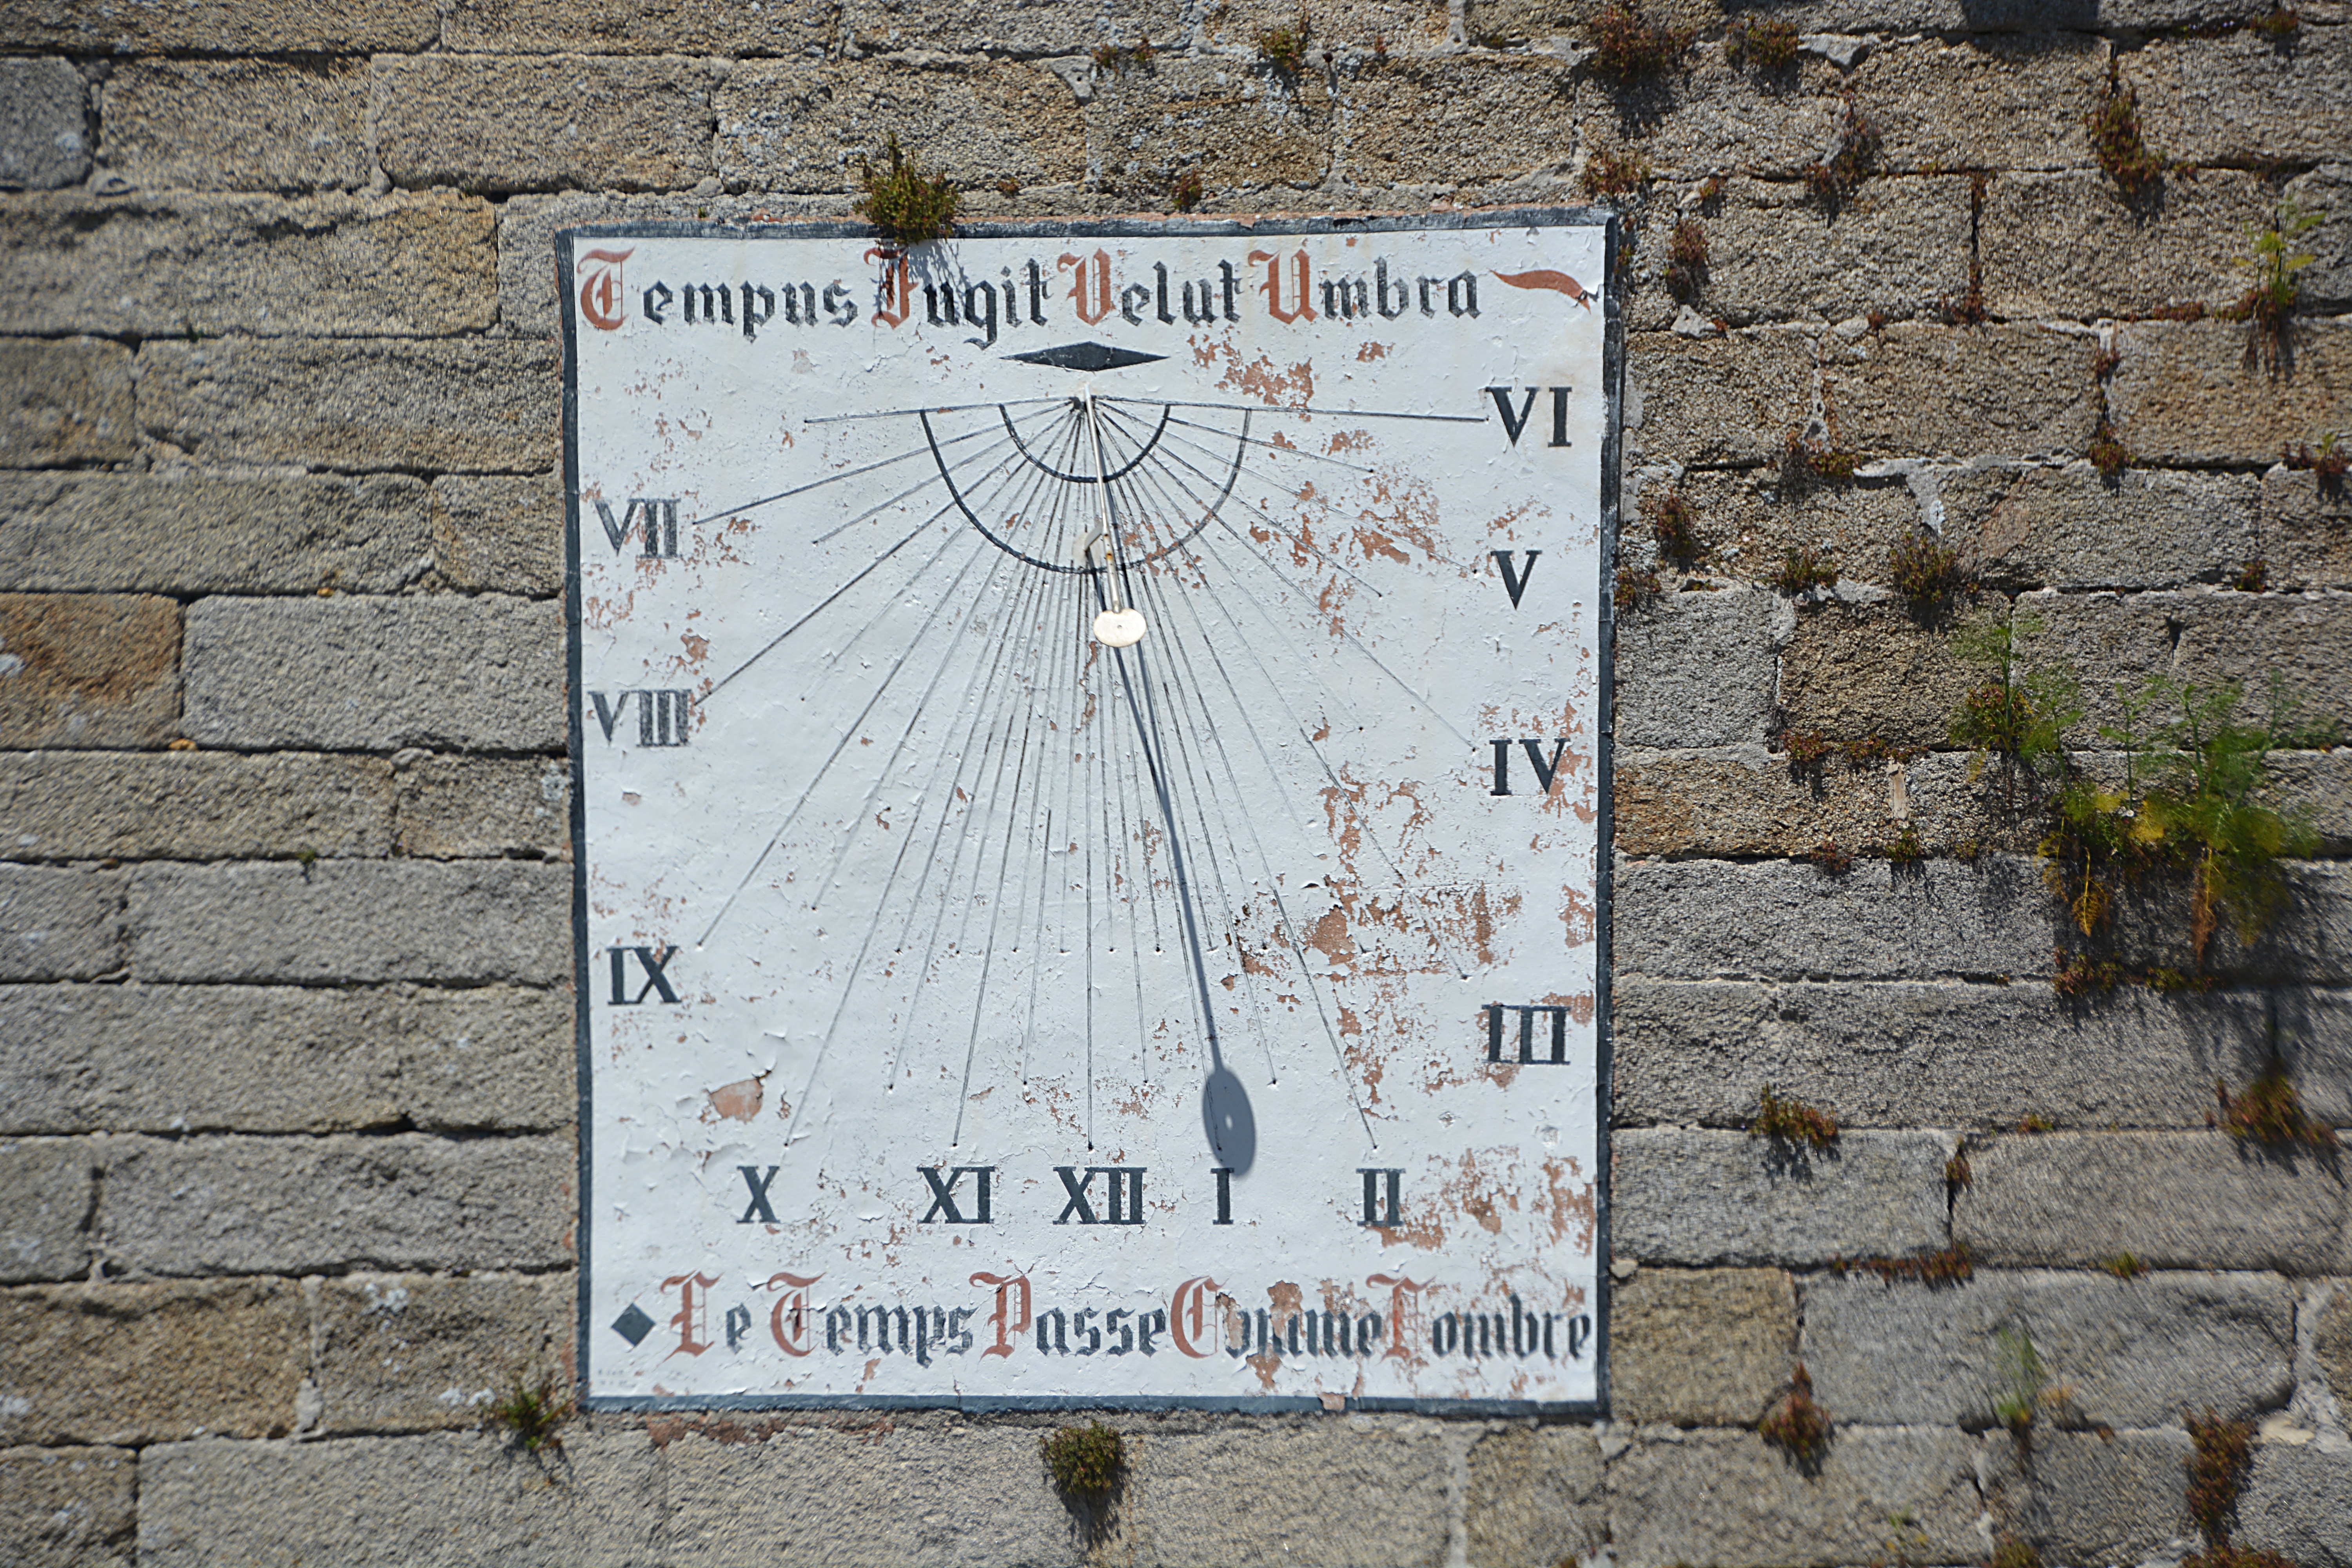
sun, time, number, wall, sign, shadow, signage, solar, dial, art, crafts, sundial, road surface, measuring instrument